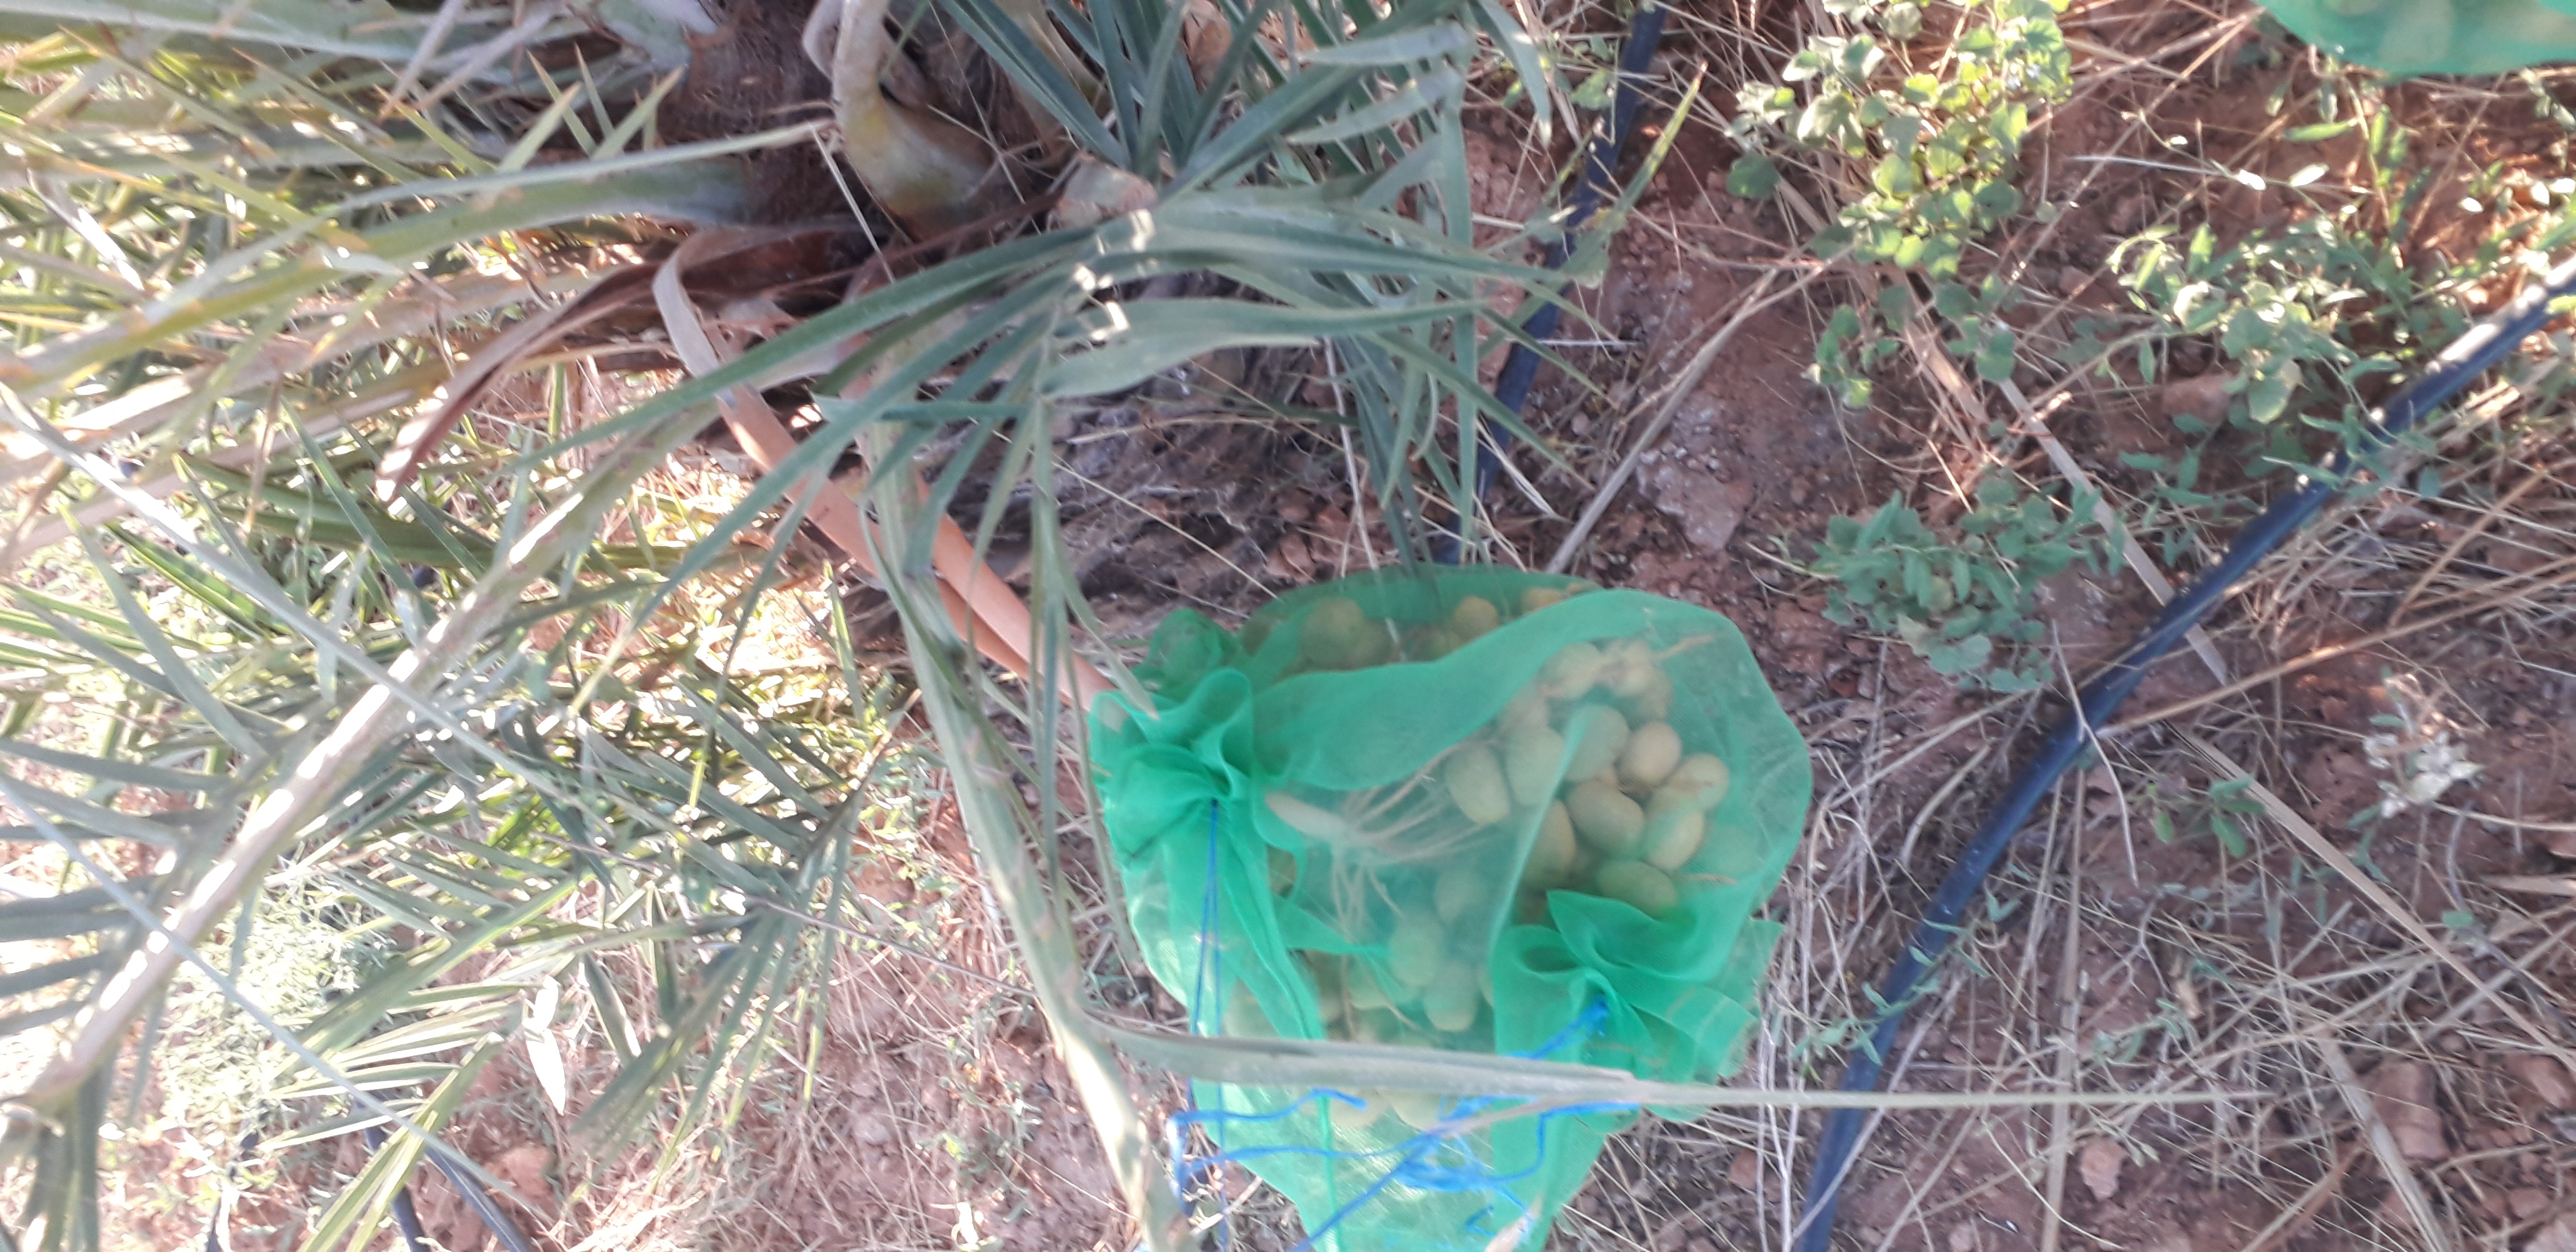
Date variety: Boufagous